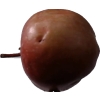
Label: Apple 18